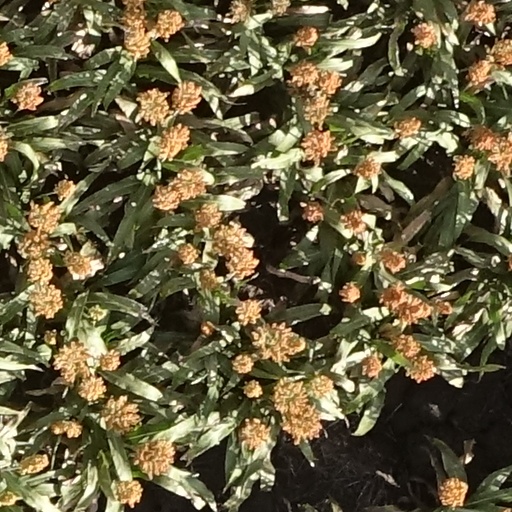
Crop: sorghum